Union County, Tennessee

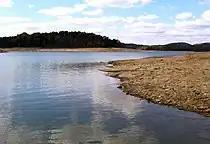
Norris Lake, near Big Ridge State Park

The Clinch River, Union County's primary stream, flows through the northern part of the county. This section of the river is part of Norris Lake. Big Ridge Dam, a small, nongenerating dam, impounds an inlet of Norris Lake, creating Big Ridge Lake at Big Ridge State Park. The "Loyston Sea", one of the widest sections of Norris Lake, is located in Union County just north of the state park.